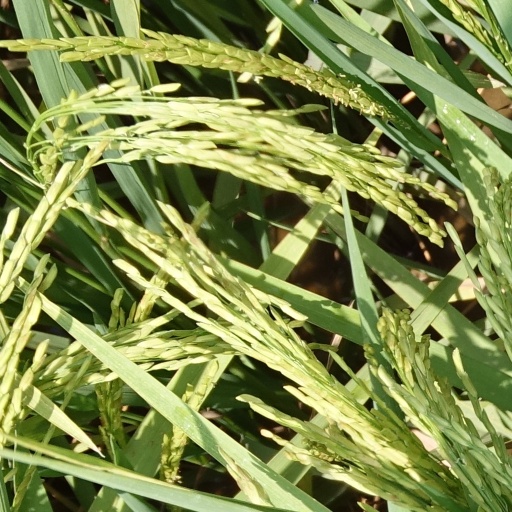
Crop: rice